Christian Reformed Churches

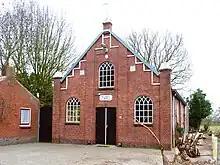
Christian Reformed Church in Lutjegast

The original name of the church was Christian Reformed Church in the Netherlands ("Christelijke Gereformeerde Kerk in Nederland", CGKN). The church was formed in 1869 by the merger of two churches, the Reformed Churches under the Cross and the Separated Christian Congregations, which both separated from the Dutch Reformed Church in 1834; an event known as the Afscheiding. Most of the CGKN merged into the Reformed Churches in the Netherlands in 1892; a small part remained independent, and carried this name until it was renamed in 1947 to Christian Reformed Churches.